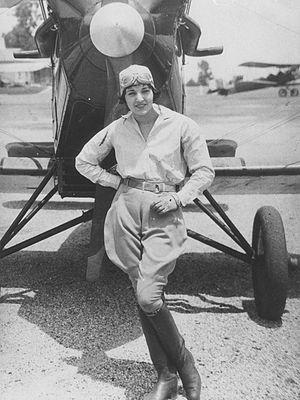
Ruth Elder fut une actrice et une aviatrice américaine. Elle fut la première femme à tenter de traverser l'Atlantique en avion.